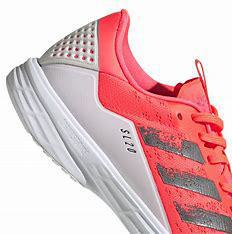
Brand: Adidas
Model: SL20